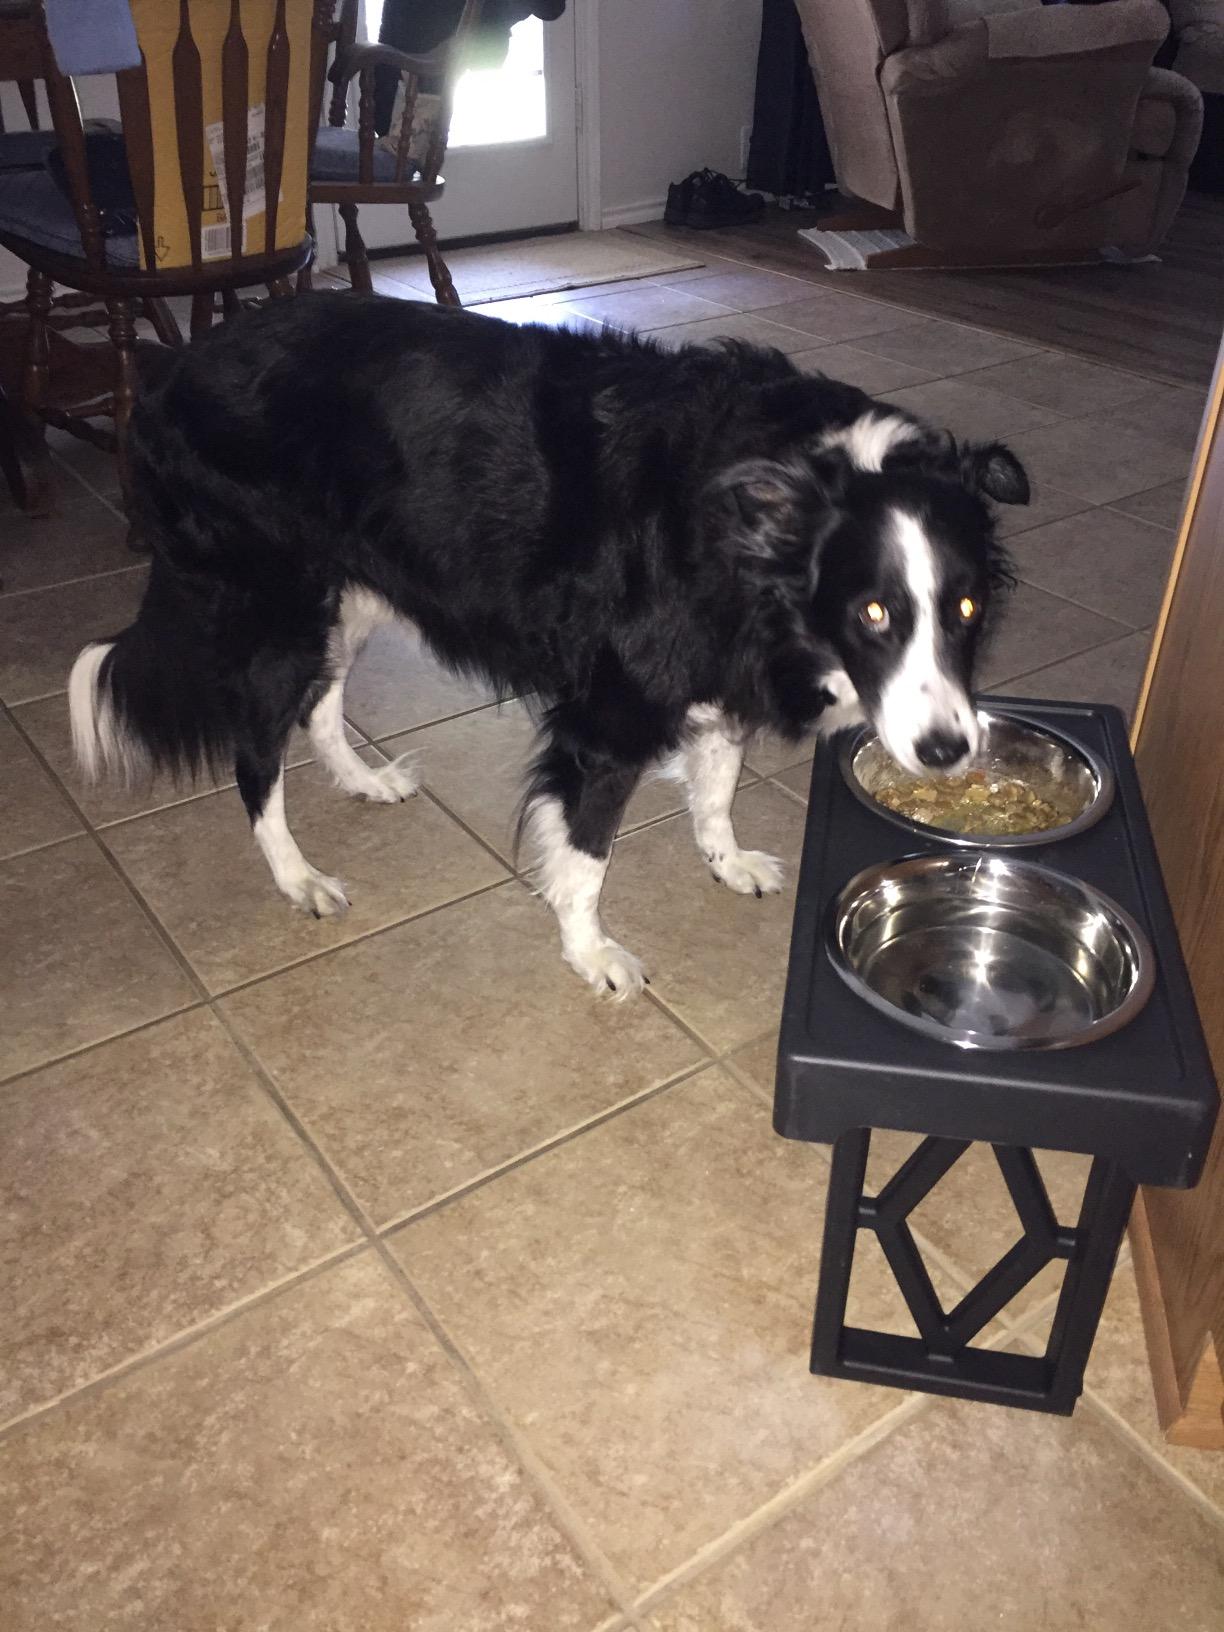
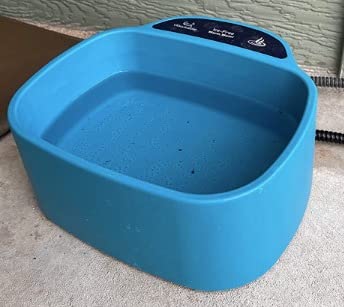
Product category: items_bowl
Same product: no